Prospect Hotel

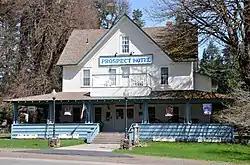
Prospect Hotel in 2010

The Prospect Hotel, also known as the A. H. Boothby House, in Prospect, Oregon, is two-story hotel listed on the National Register of Historic Places. Built in 1892 as a private home, it was added to the register in 1980.